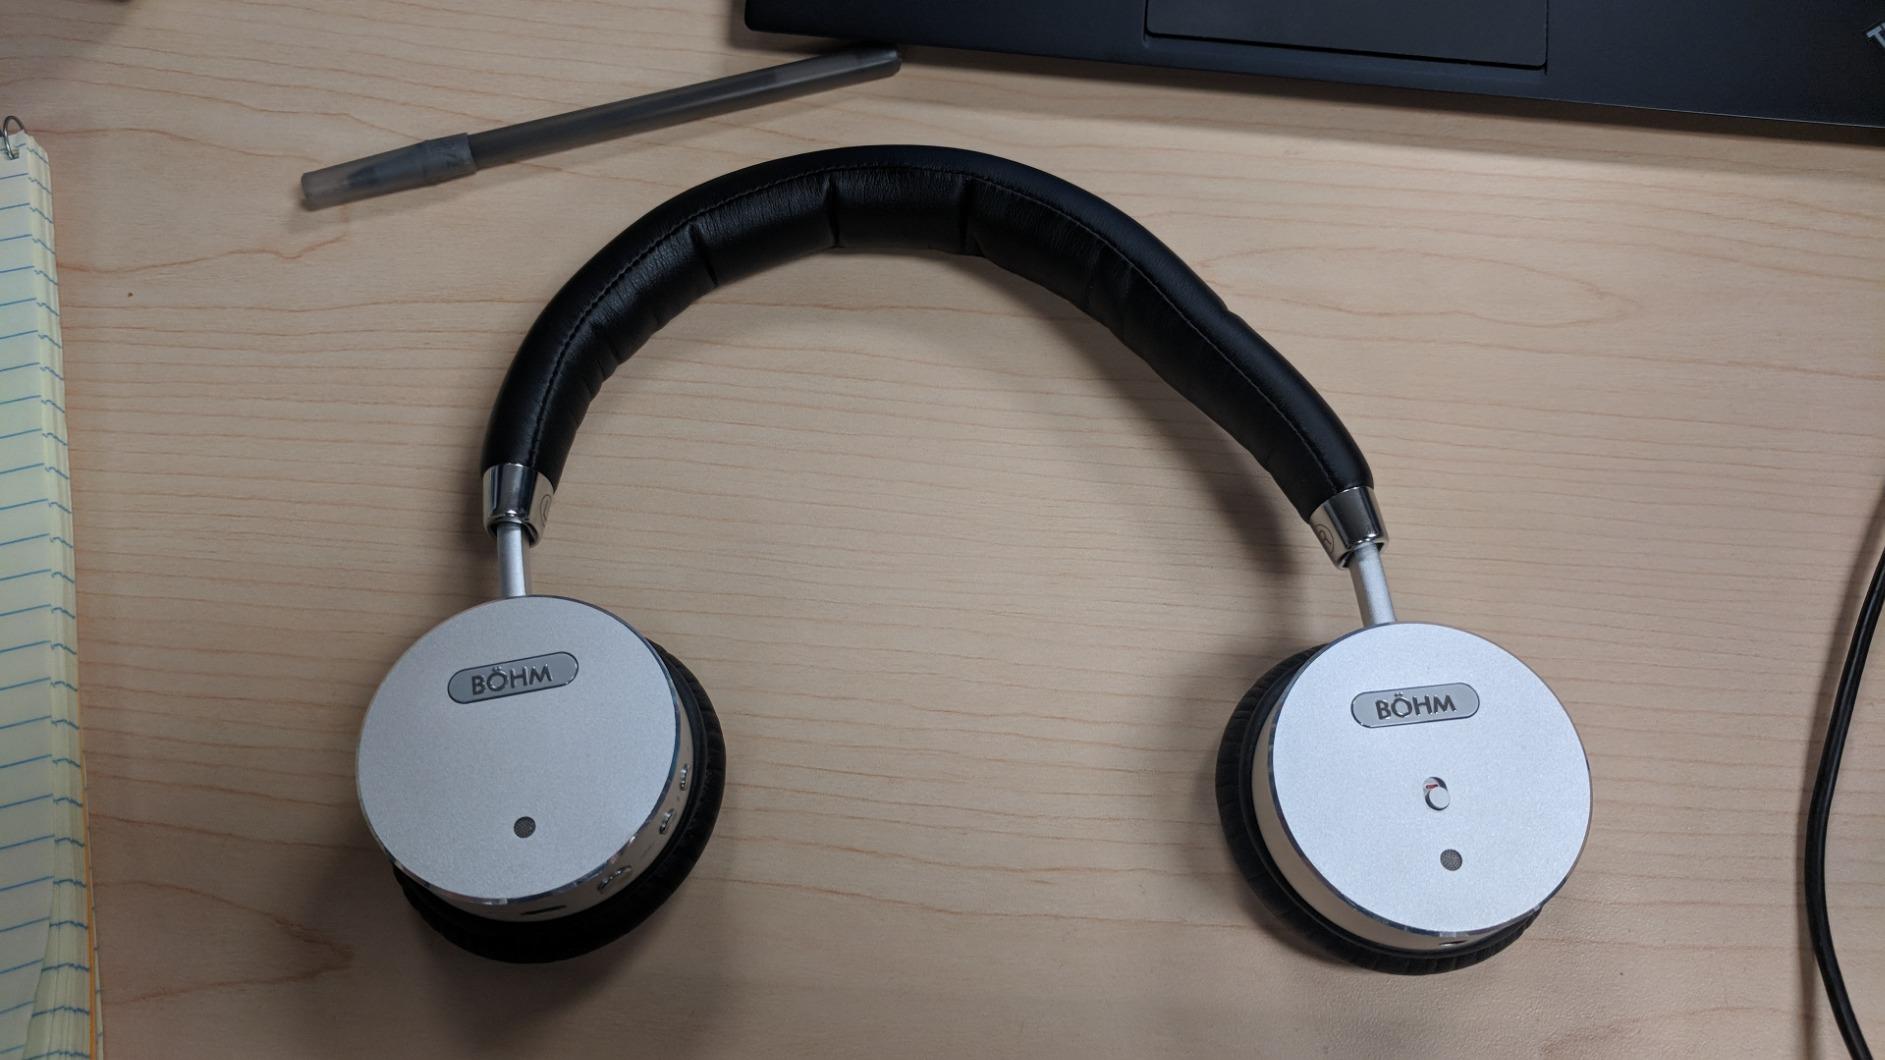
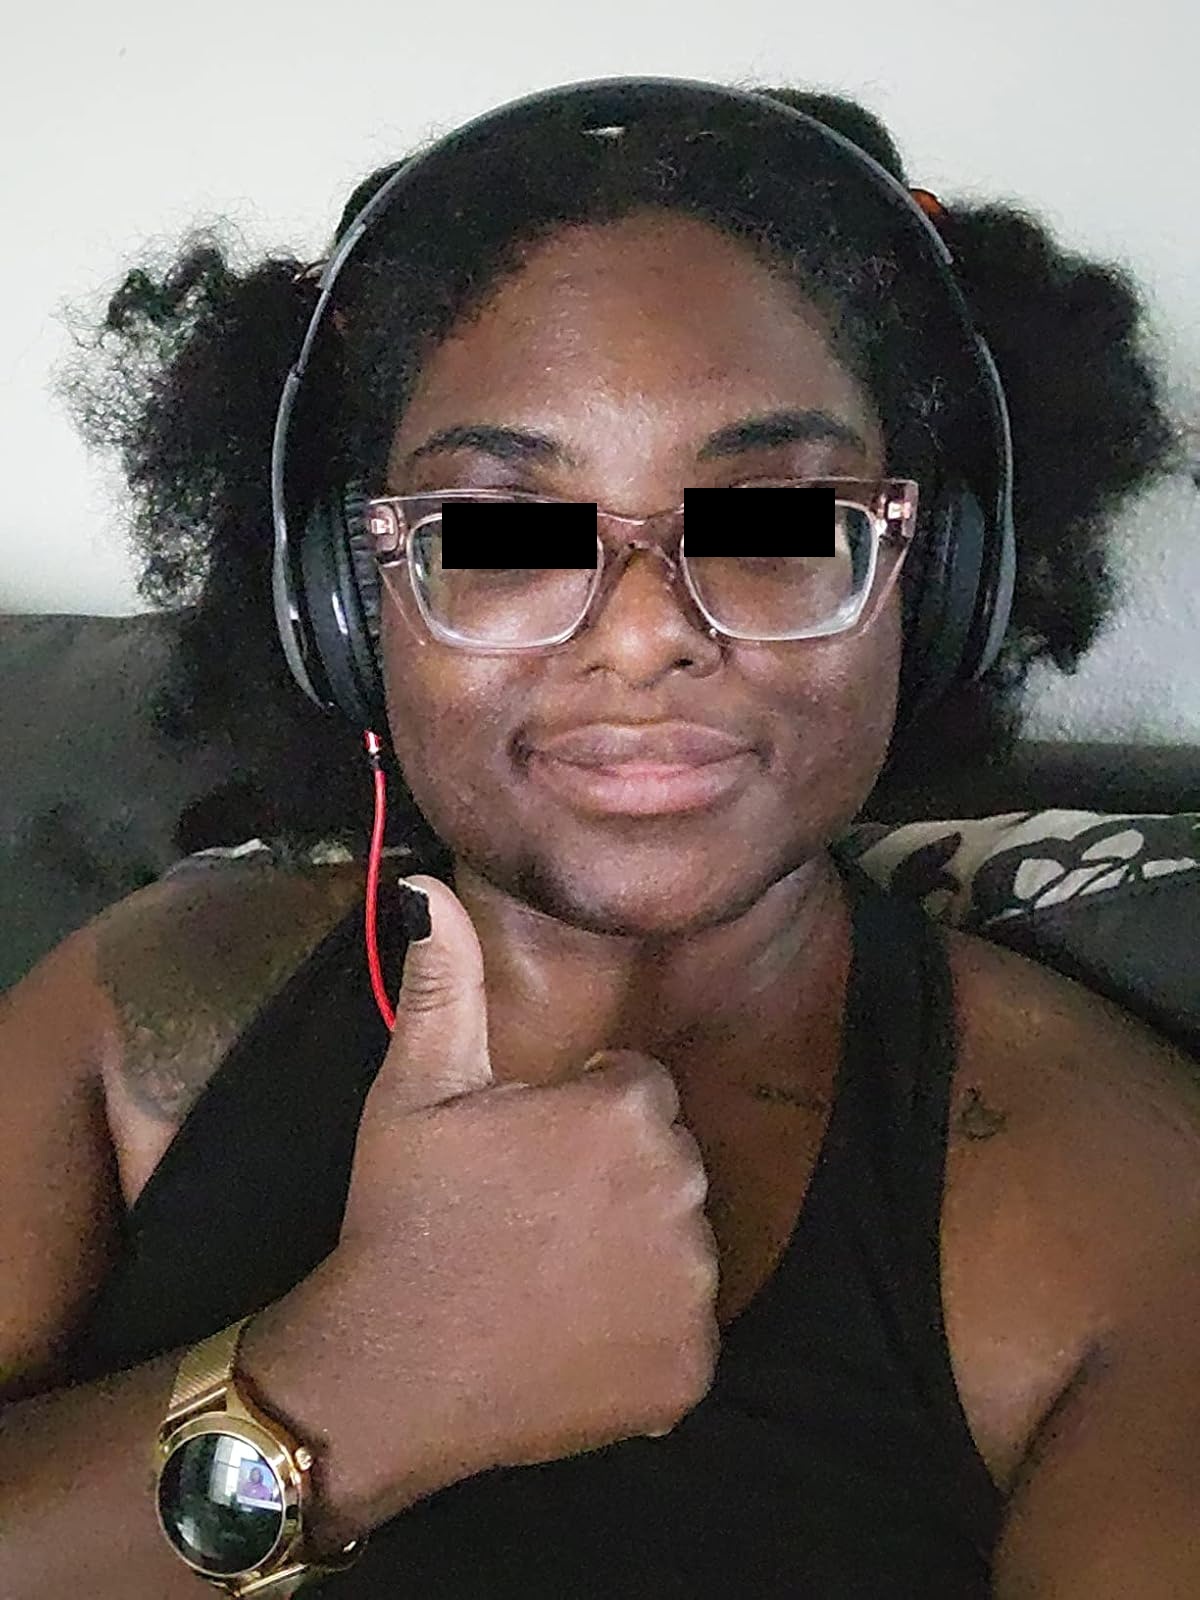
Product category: headphones
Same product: no